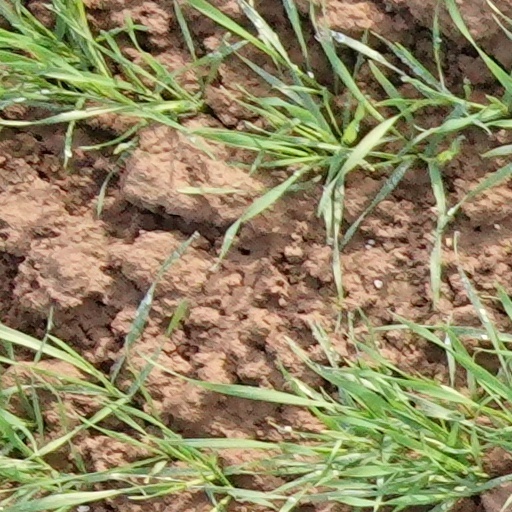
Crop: wheat